Codex Boreelianus

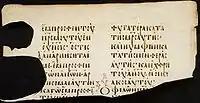
Folio 9 verso

The Greek text of this codex is considered a representative of the Byzantine text-type, but with a number of singular readings. According to biblical scholar Bruce M. Metzger, it is a typical Byzantine text. According to biblical scholars Kurt and Barbara Aland, it agrees with the Byzantine standard text 156 times, and 78 times with the Byzantine when it has the same reading as the "original" text. It does not support the "original" text against the Byzantine in any of the test passages. It has 11 independent or distinctive readings. Kurt Aland placed it in Category V of his New Testament manuscripts. Category V manuscripts are described as having "a purely or predominantly Byzantine text." It is not a very important codex, but it is an important witness of the Byzantine text-type. Hermann von Soden classified it as K (it is now classed as one of the manuscripts comprising textual Family E). According to the Claremont Profile Method (a specific analysis of textual data), it has mixed Byzantine text in Luke 1; in Luke 10 and Luke 20 the manuscript is defective.